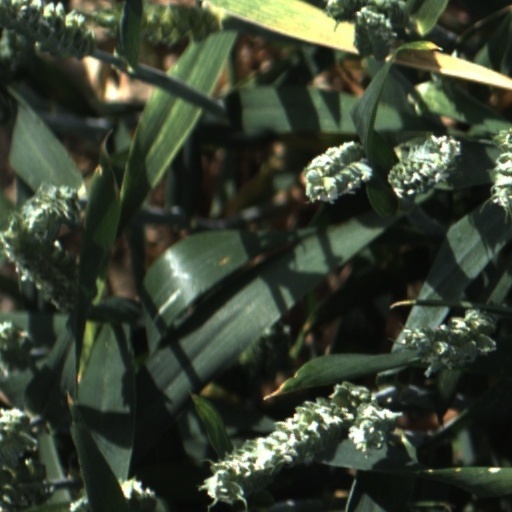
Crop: wheat